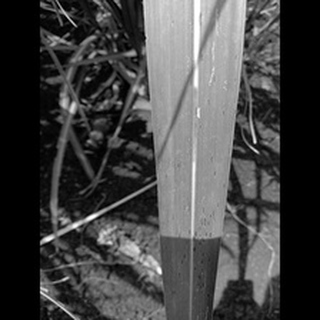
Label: sugarcane_rust